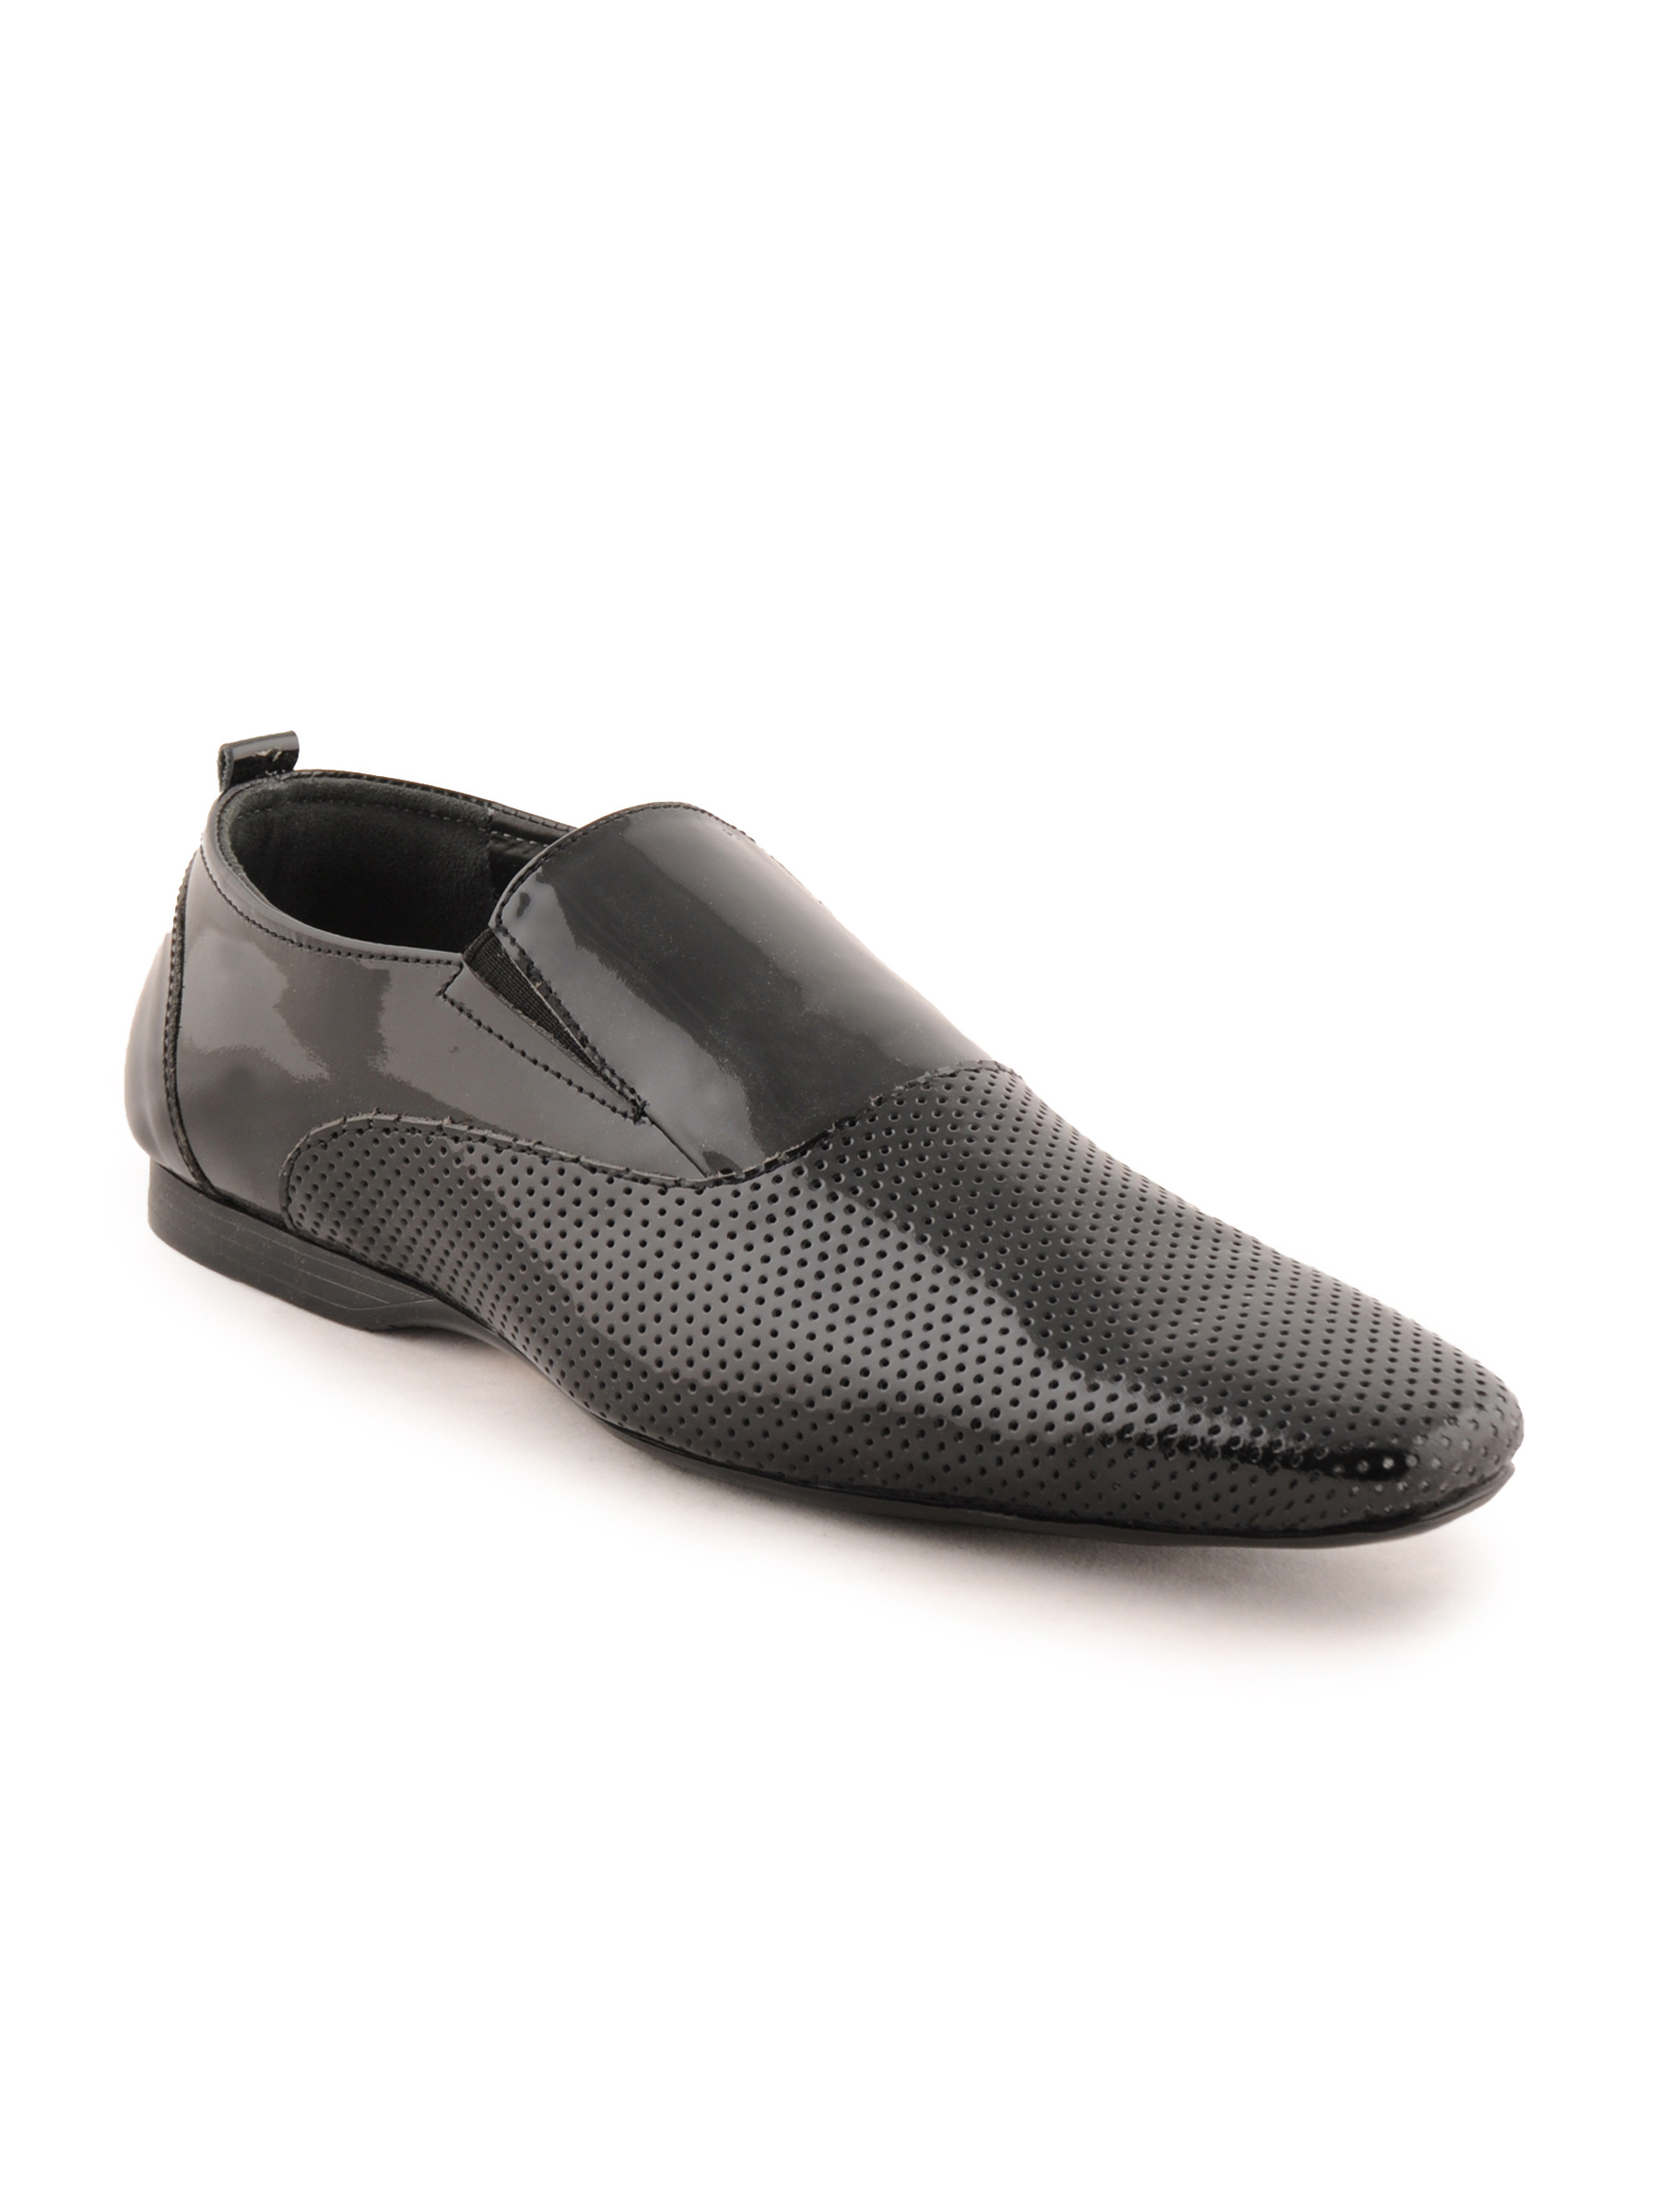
Franco Leone Men Formal Black Formal Shoes
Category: Footwear / Shoes / Formal Shoes
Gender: Men
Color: Black
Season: Summer 2011
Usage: Formal